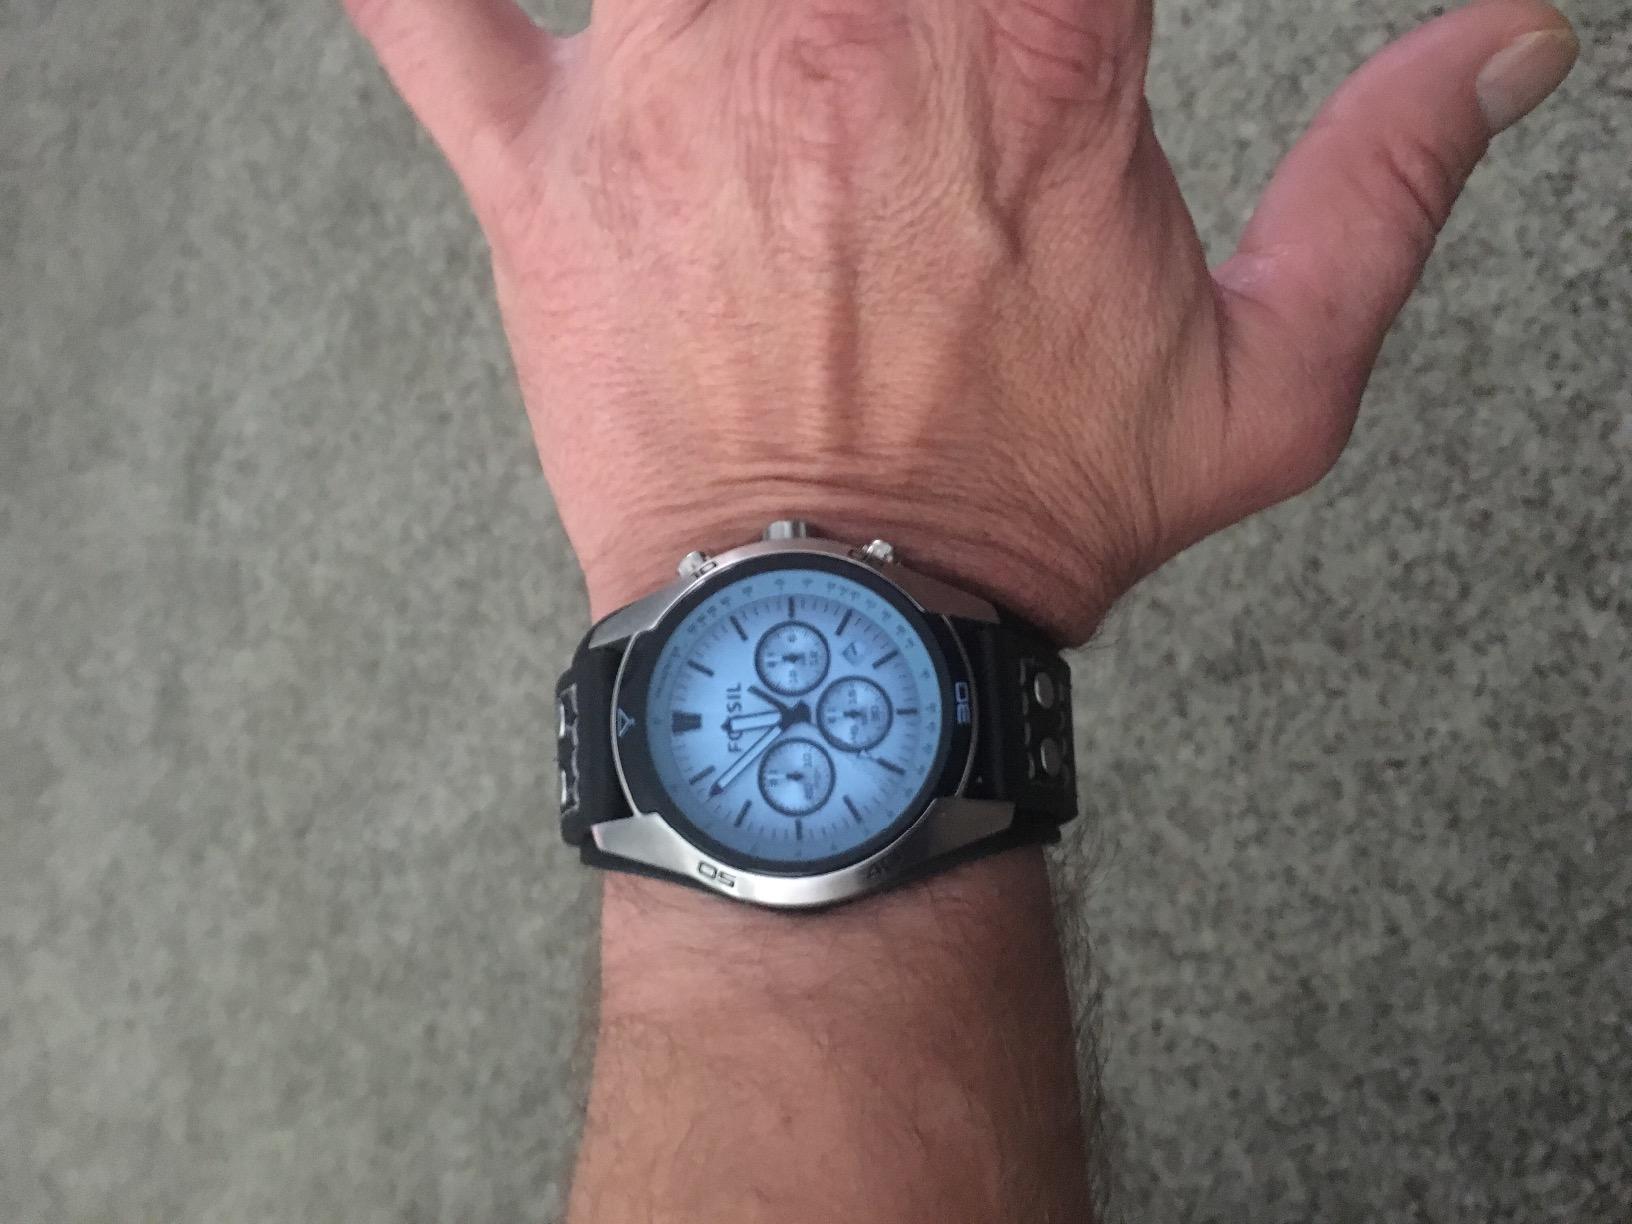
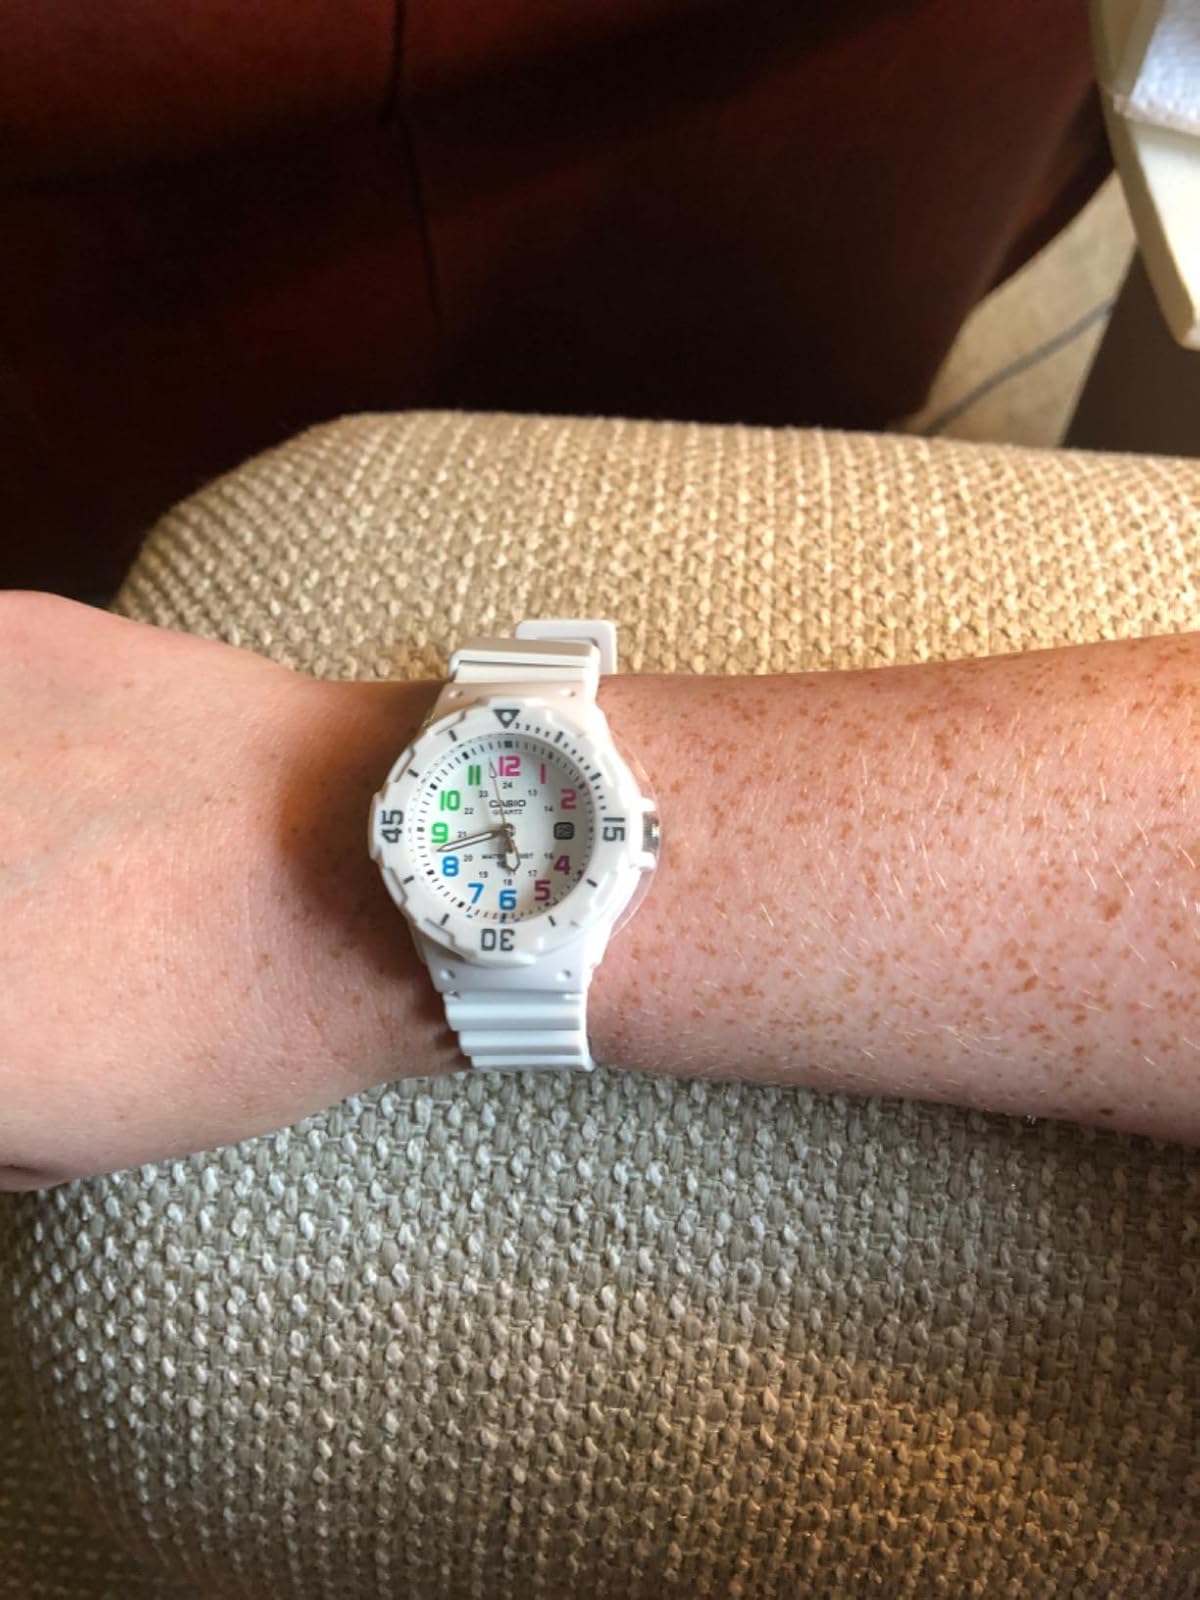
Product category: accessories_watch
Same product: no